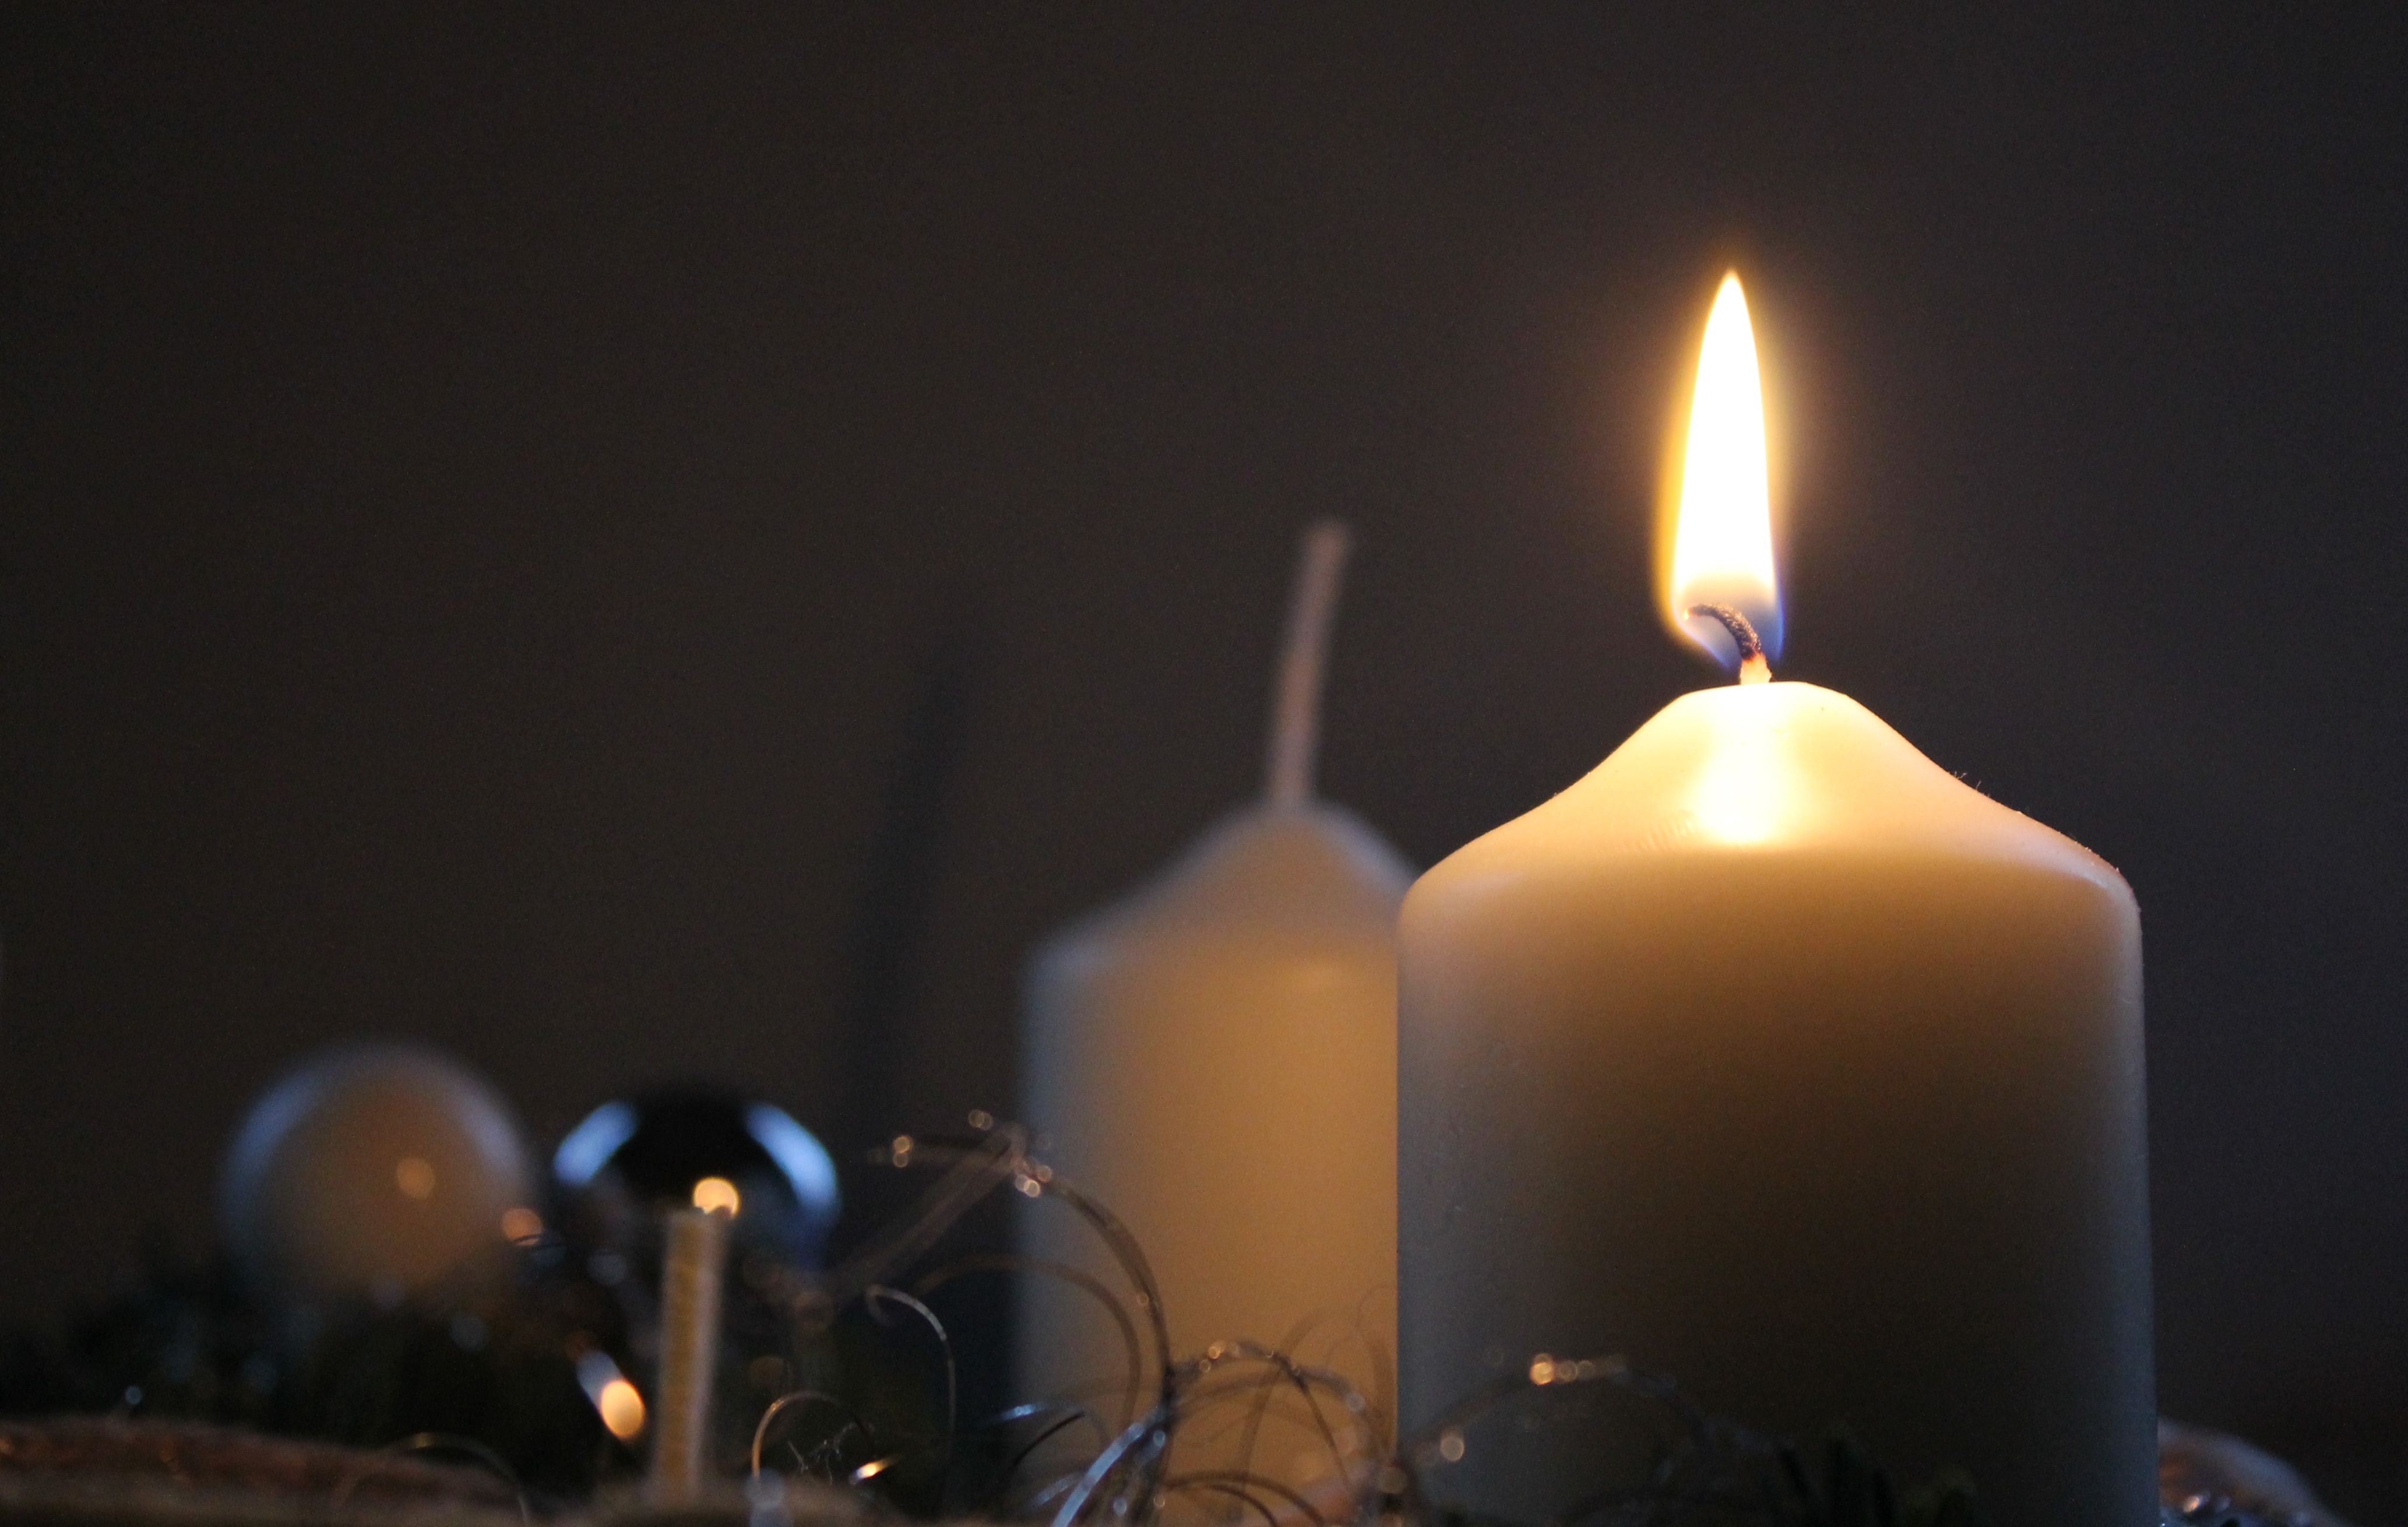
light, night, flame, darkness, candle, christmas, lighting, decor, advent, christmas decoration, light fixture, candlelight, christmas motif